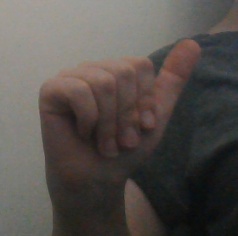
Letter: dhad